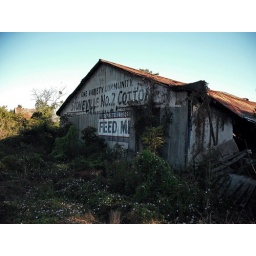
old building in orchard hill in spalding county georgia